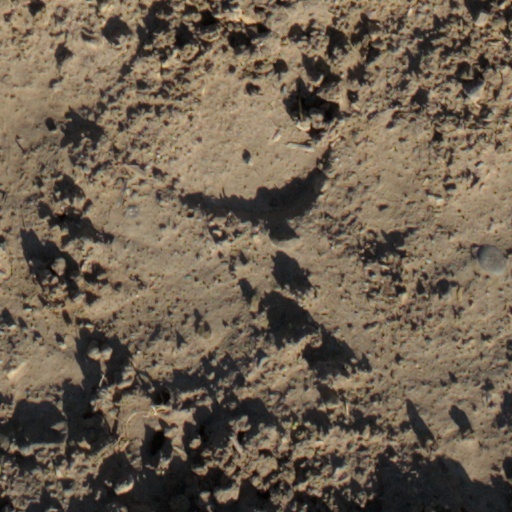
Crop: wheat